Pestalotiopsis pauciseta

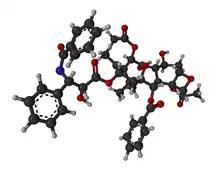
Taxol chemical structure

Fungal-taxol is an anticancer compound that has been developed into a medication used to treat ovarian, lung, breast, and head and neck cancers. The UV absorption spectrum of taxol isolated from "Pestalotiopsis pauciseta" VM1 was similar to that of standard taxol with maximum absorption at 235 nm and 232 nm.